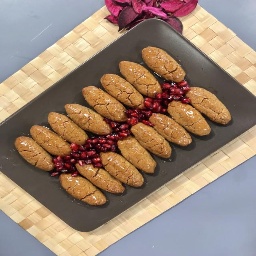
Label: kalburabasti